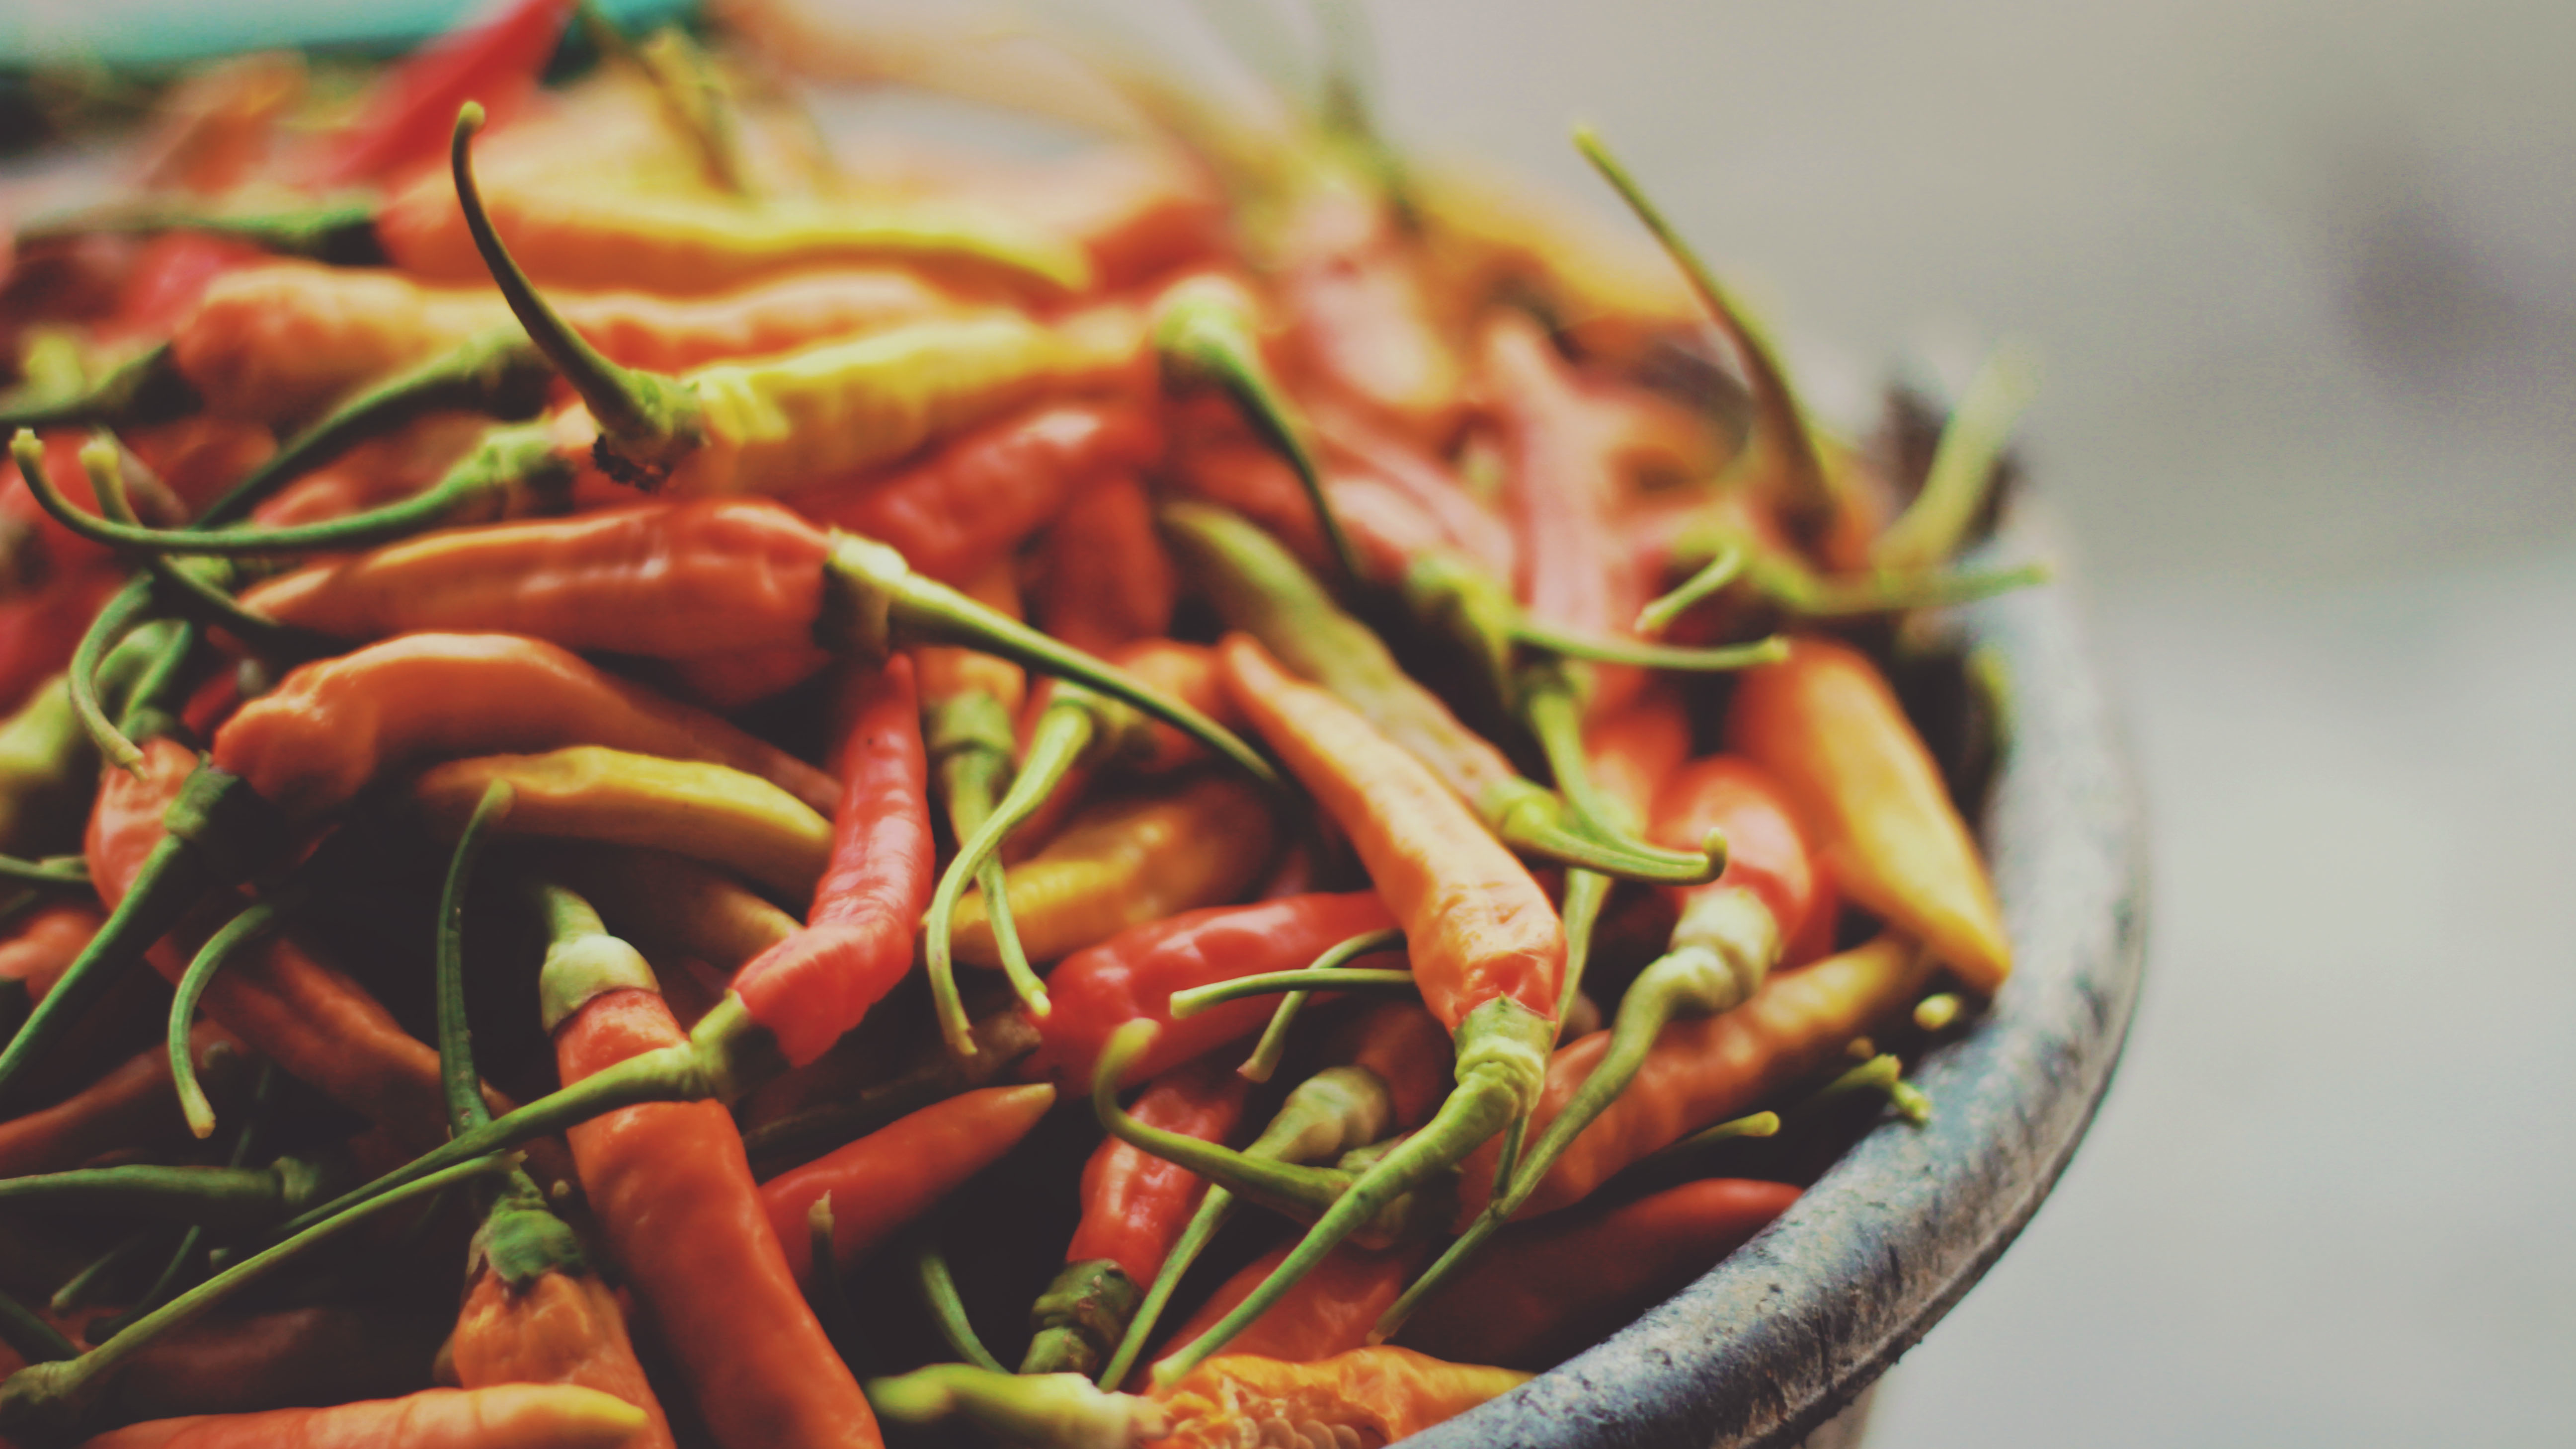
plant, bowl, dish, food, pepper, red, produce, vegetable, cuisine, chilli, flowering plant, chili pepper, land plant